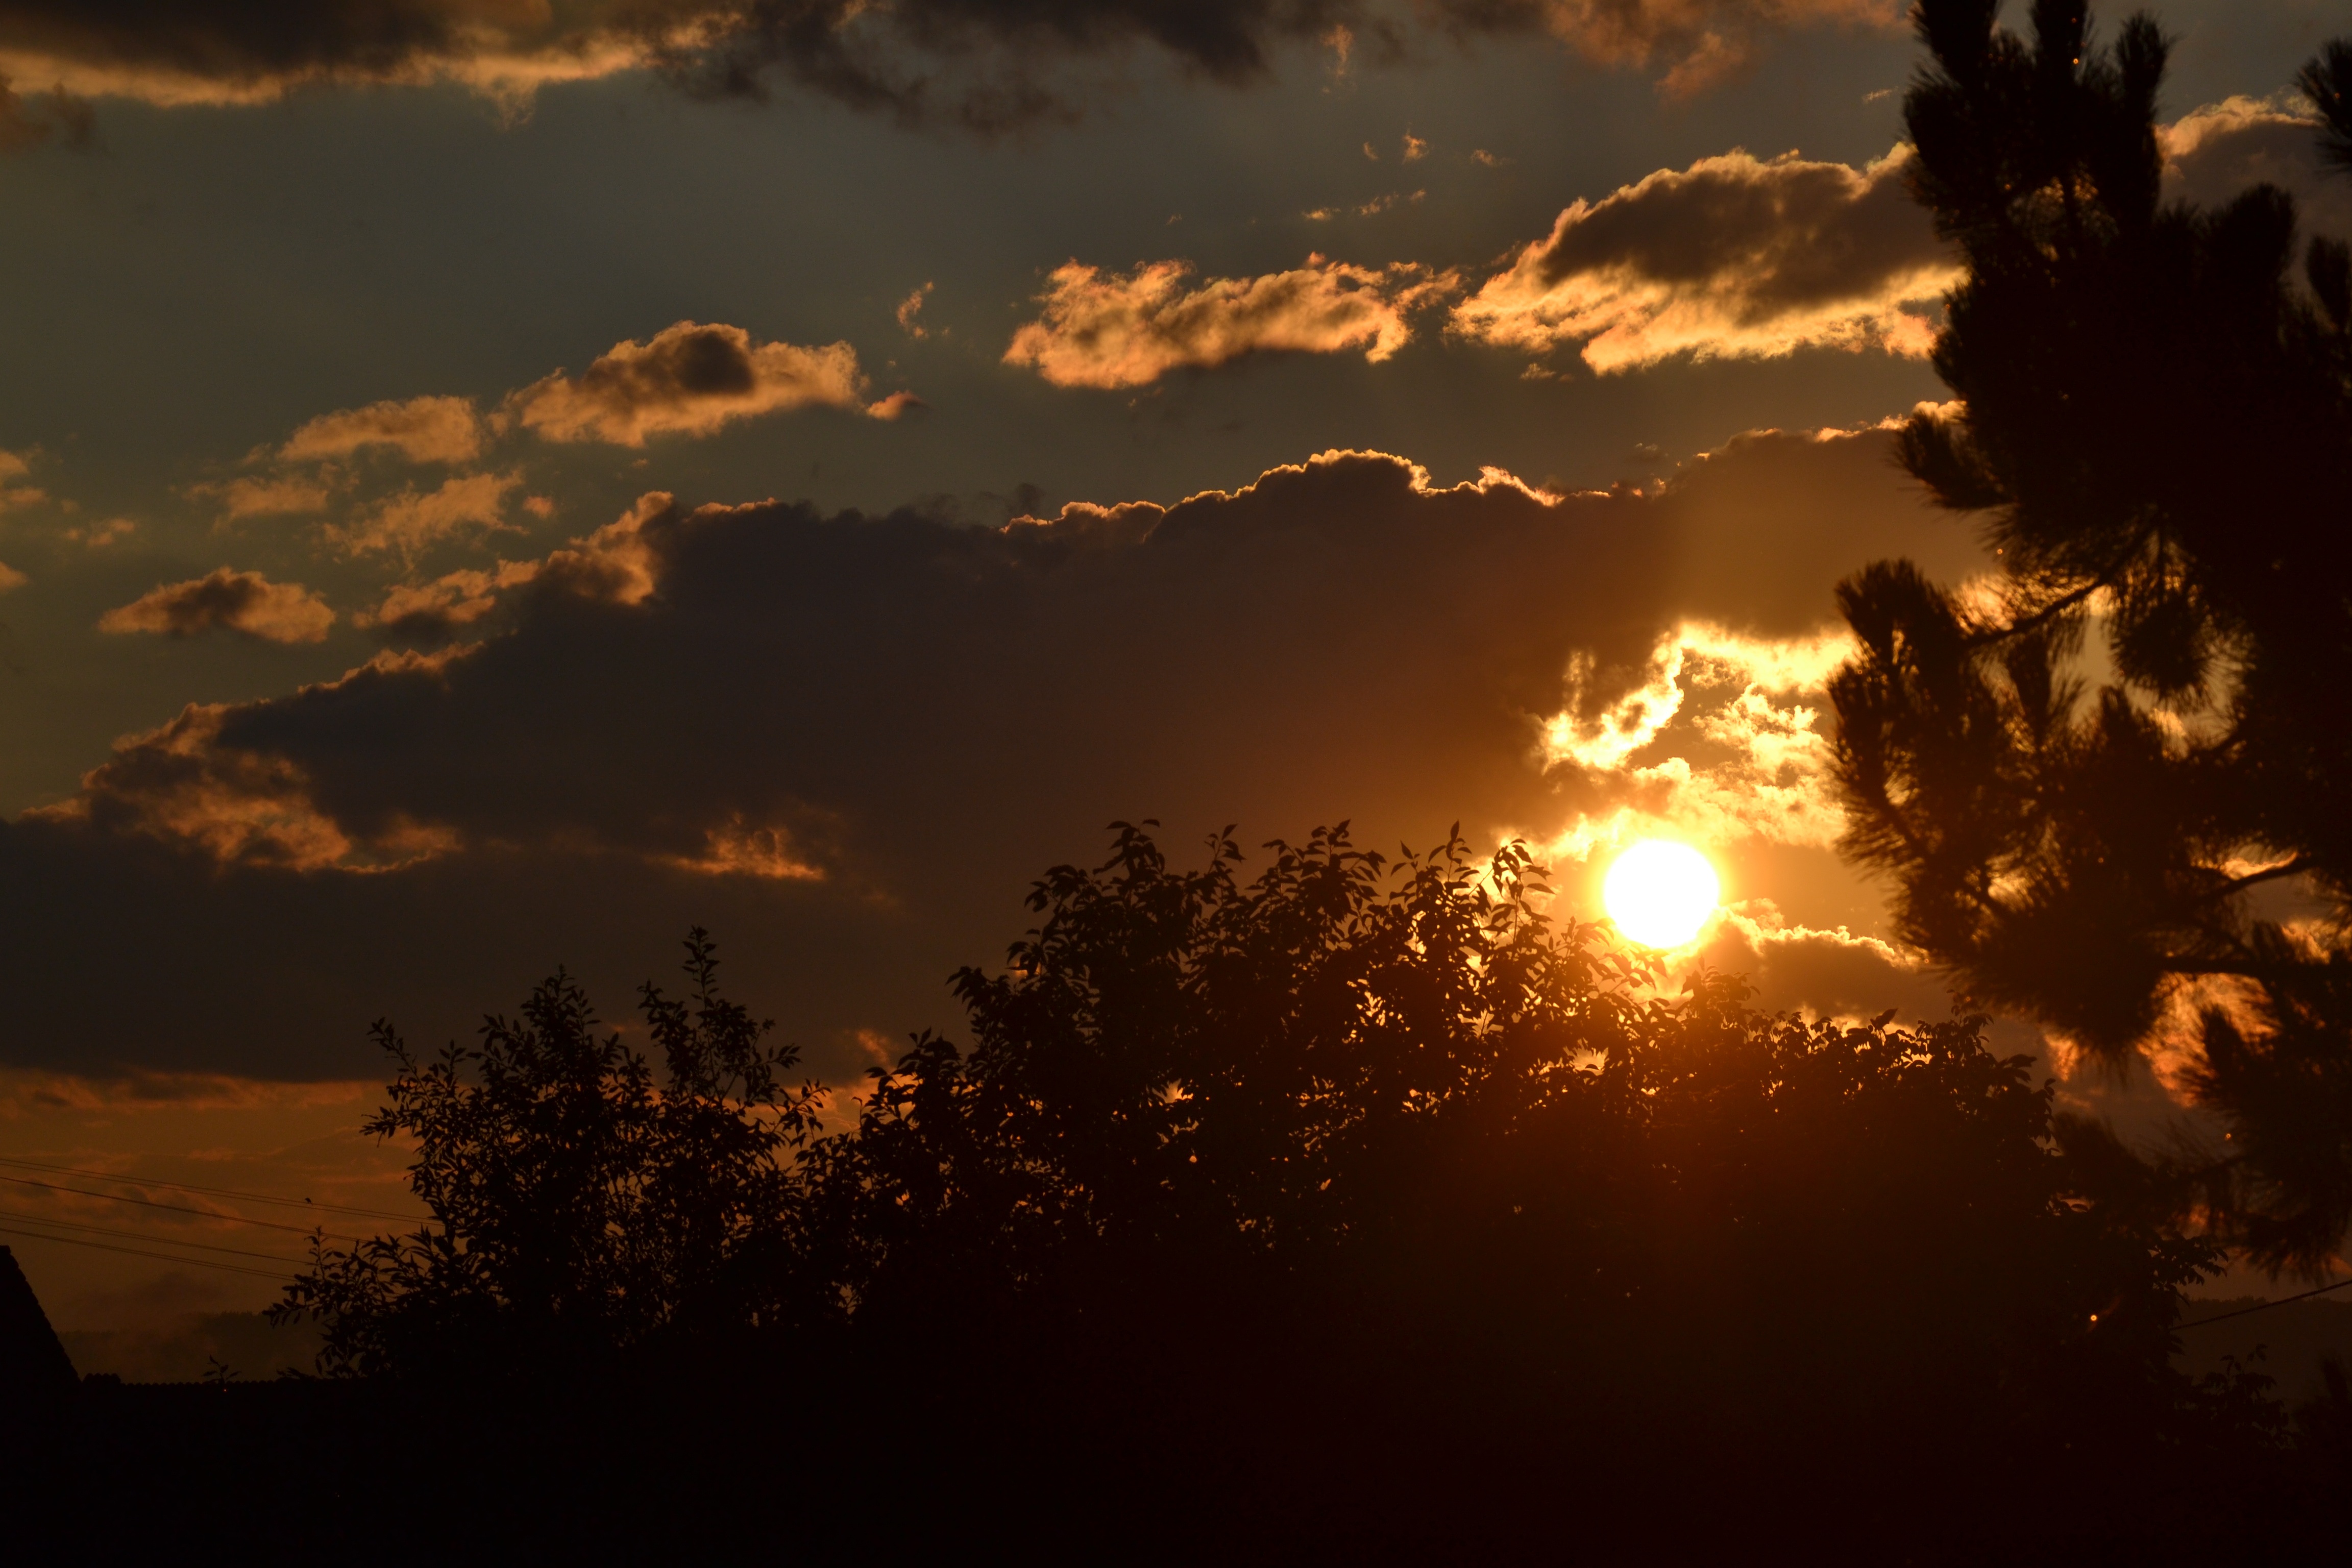
nature, cloud, sky, sun, sunrise, sunset, sunlight, morning, dawn, atmosphere, dusk, evening, twilight, romantic, darkness, clouds, abendstimmung, afterglow, evening sky, meteorological phenomenon, red sky at morning